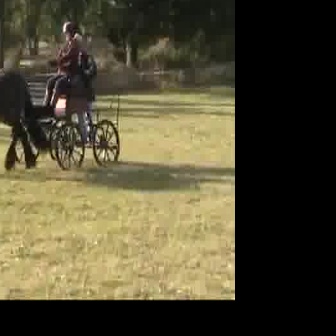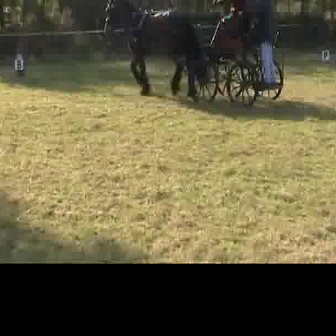
  Please identify the target specified by the bounding box [10,58,119,167] in the first image and locate it in the second image. Return the coordinates in [x_min,y_min,x_max,y_max] format.
Answer: [186,10,284,108]